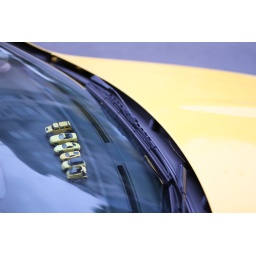
yellow toy cars in a yellow car